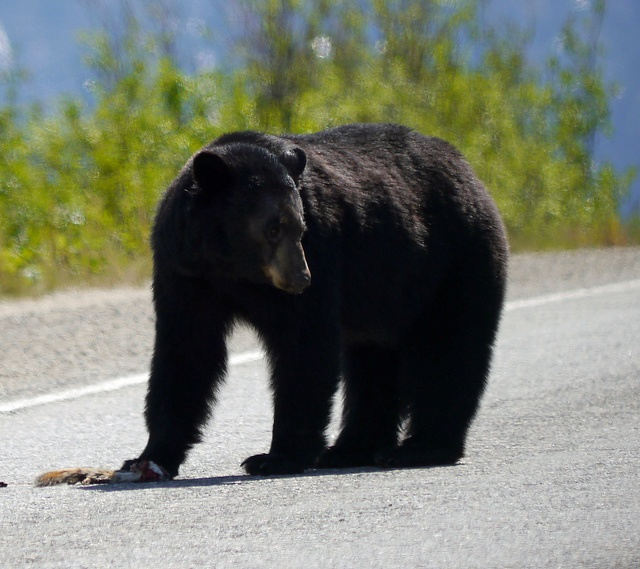
A small black elephant standing in the middle of a road.
A bear in the middle of the road looking at a dead animal.
A large black bear stands over the body of a dead squirrel on a paved road.
this is a black bear on the pavement
A black bear that is standing on a road.